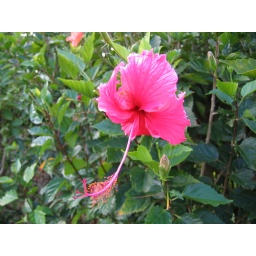
One of the flowers outside our house in Koloa